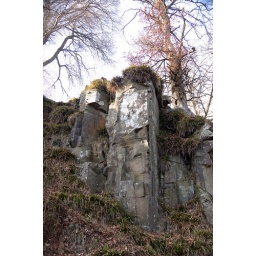
spotted a face in this rock while looking through the shots I'd taken